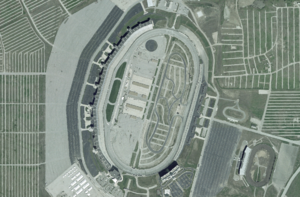
Le 2012 AAA Texas 500 est une course de NASCAR Cup Series qui a eu lieu le 4 novembre 2012 au Texas Motor Speedway à Fort Worth au Texas. 334 tours étaient au programme de la course. Cette course était la 34ᵉ course de la saison.
Le Texas Motor Speedway est un circuit automobile américain ovale de type speedway utilisé en IndyCar Series et en NASCAR. Il est situé dans la partie nord de la ville de Fort Worth du comté de Denton de l'état du Texas.